Fadma Abi

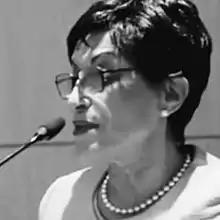
fair use image

Fadma Abi (died 2 October 2020) was a Moroccan surgeon and professor. She was regarded as the first Moroccan woman to practice surgery which was traditionally dominated by men in Morocco.